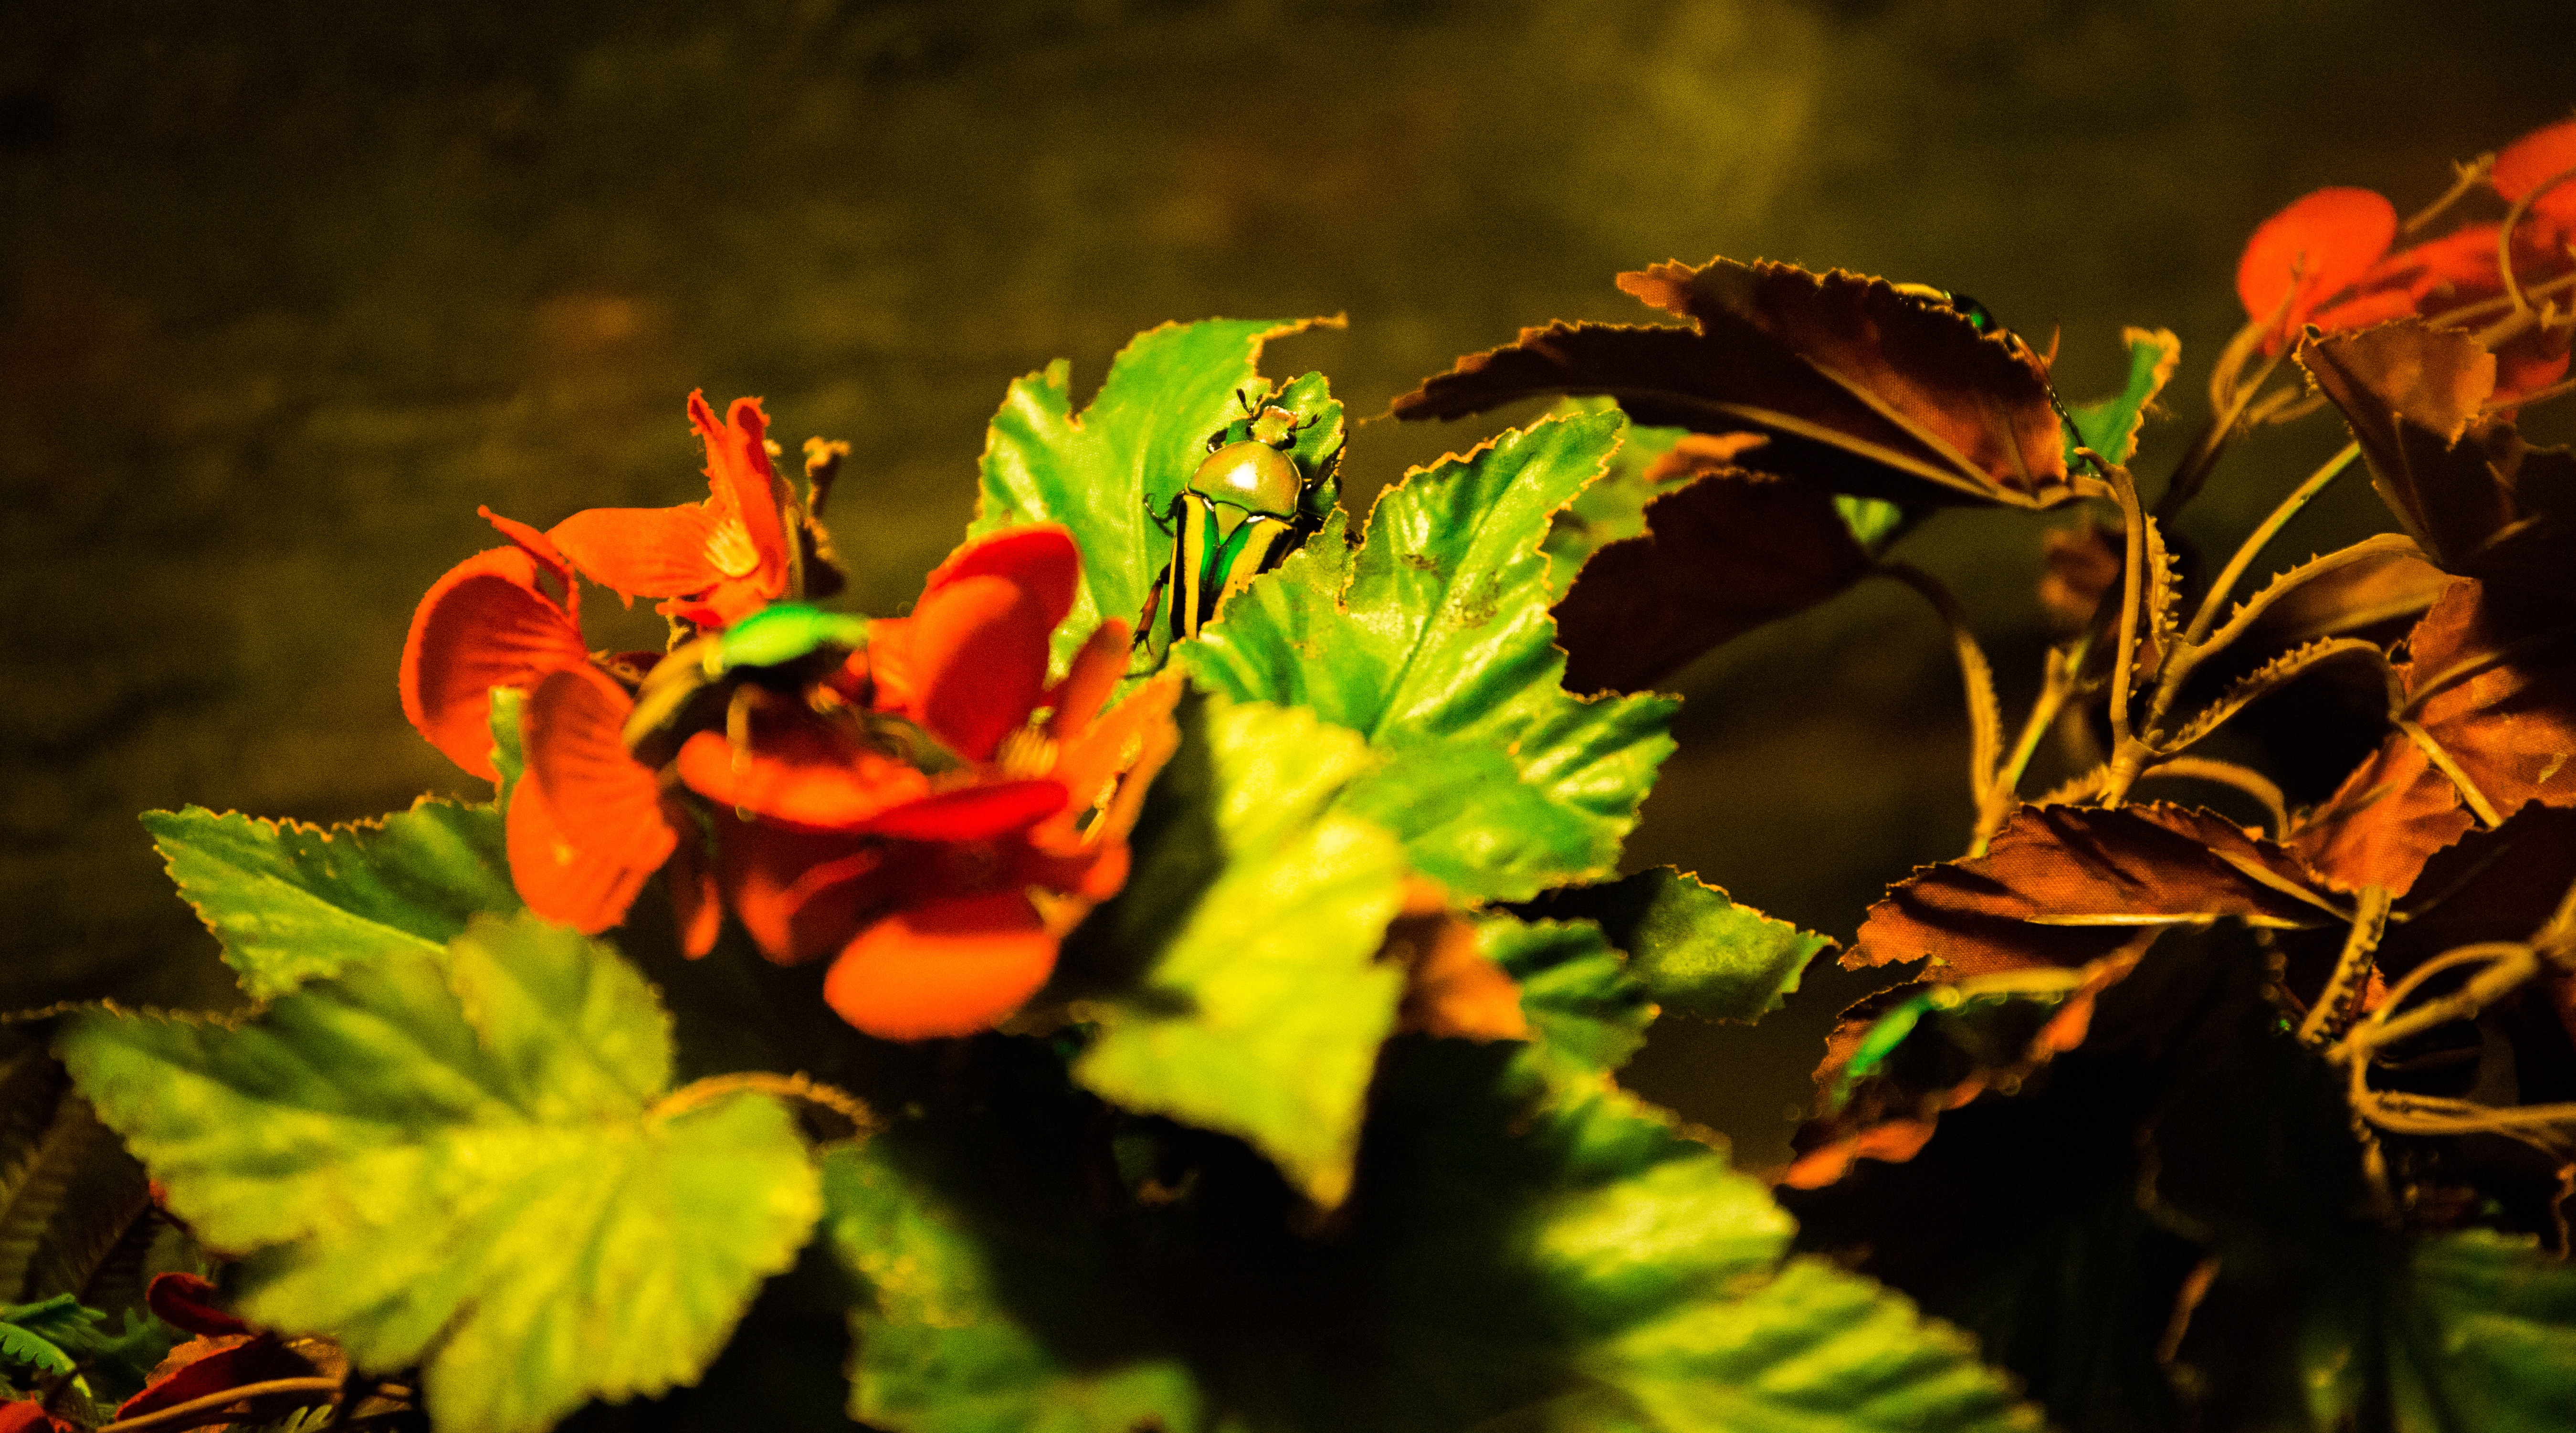
nature, plant, sunlight, leaf, flower, green, red, jungle, autumn, botany, flora, season, wildflower, close up, macro photography, flowering plant, land plant